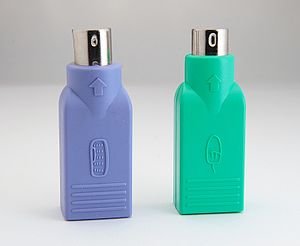
Adapter
En USB / PS2 adapter til brug for en pc.
En adapter er afledt af det engelske ord adapt, som betyder tilpasse. Betegnelsen bruges om tekniske indretninger, der danner en overgang mellem to standarder. Ordet anvendes mest indenfor elektronik- og IT-områderne, men også mekanisk tilpasning kan forudsætte anvendelsen af en adapter.